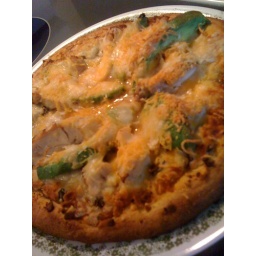
Chicken, avacado, mushroom, and black olive pizza by ME!